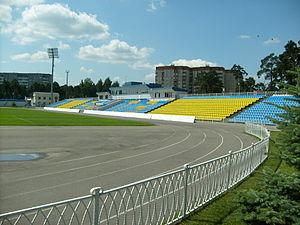
Le stade Gorodskoï ou Haradski est un stade multi-usage à Baryssaw, en Biélorussie. Cette enceinte était utilisée par le club de football du FK BATE Borisov, avant son déménagement à la Borisov Arena, en 2014. Ce stade a actuellement une capacité de 5 500 places.